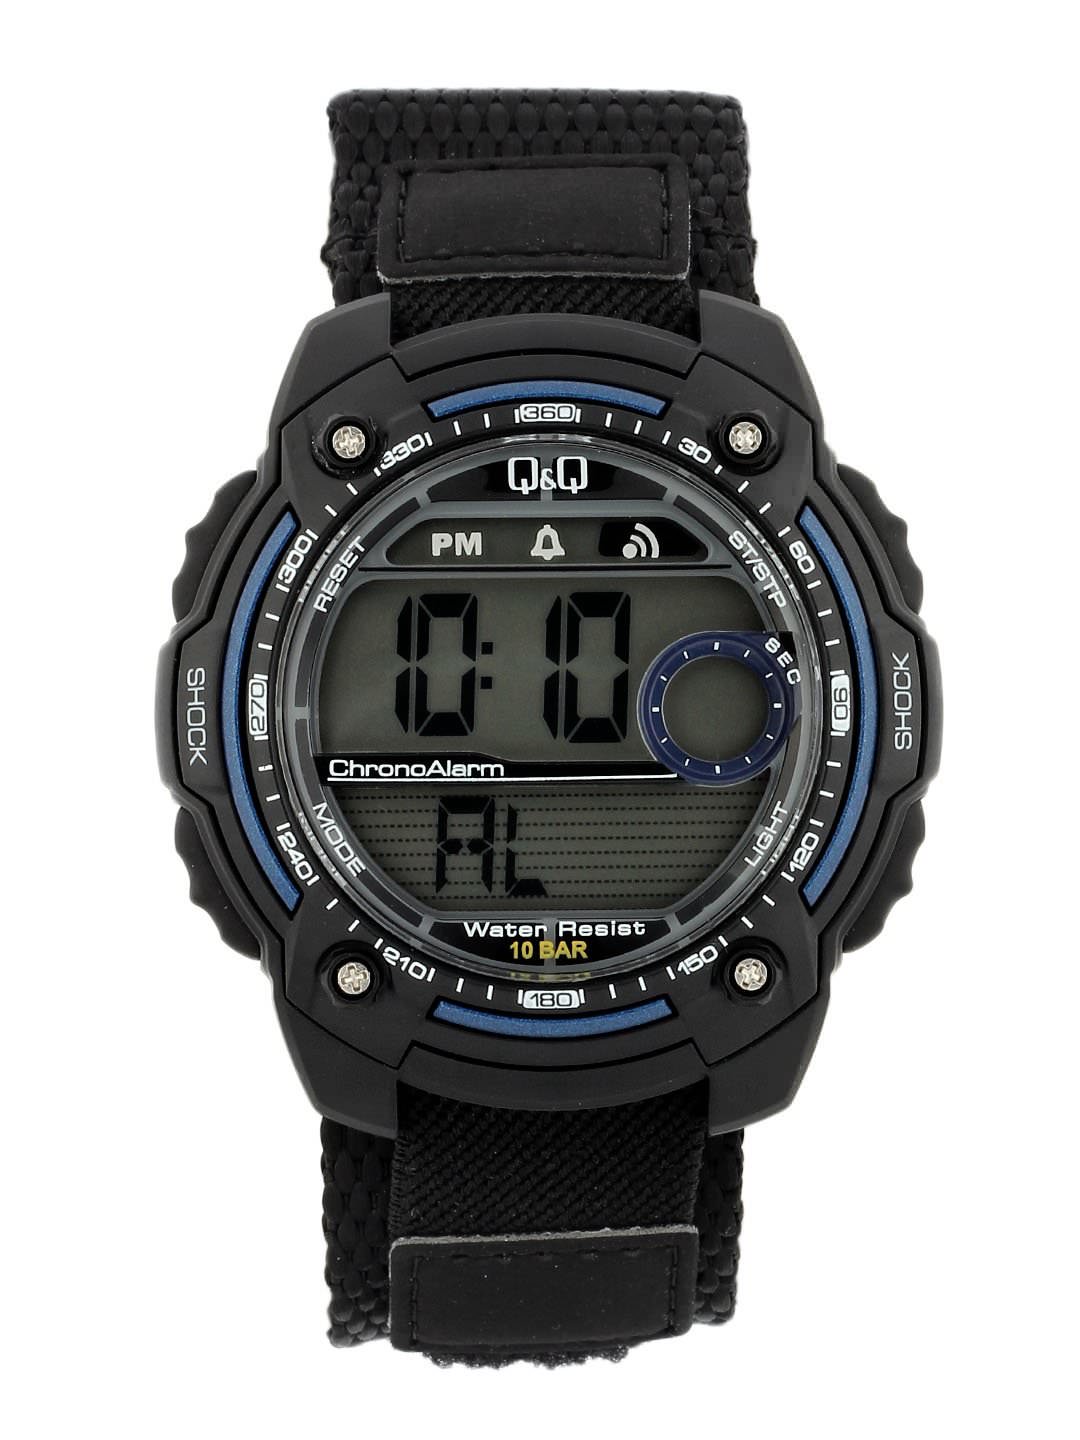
Q&Q Men Black Digital Watch
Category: Accessories / Watches / Watches
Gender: Men
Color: Black
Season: Winter 2016
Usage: Casual